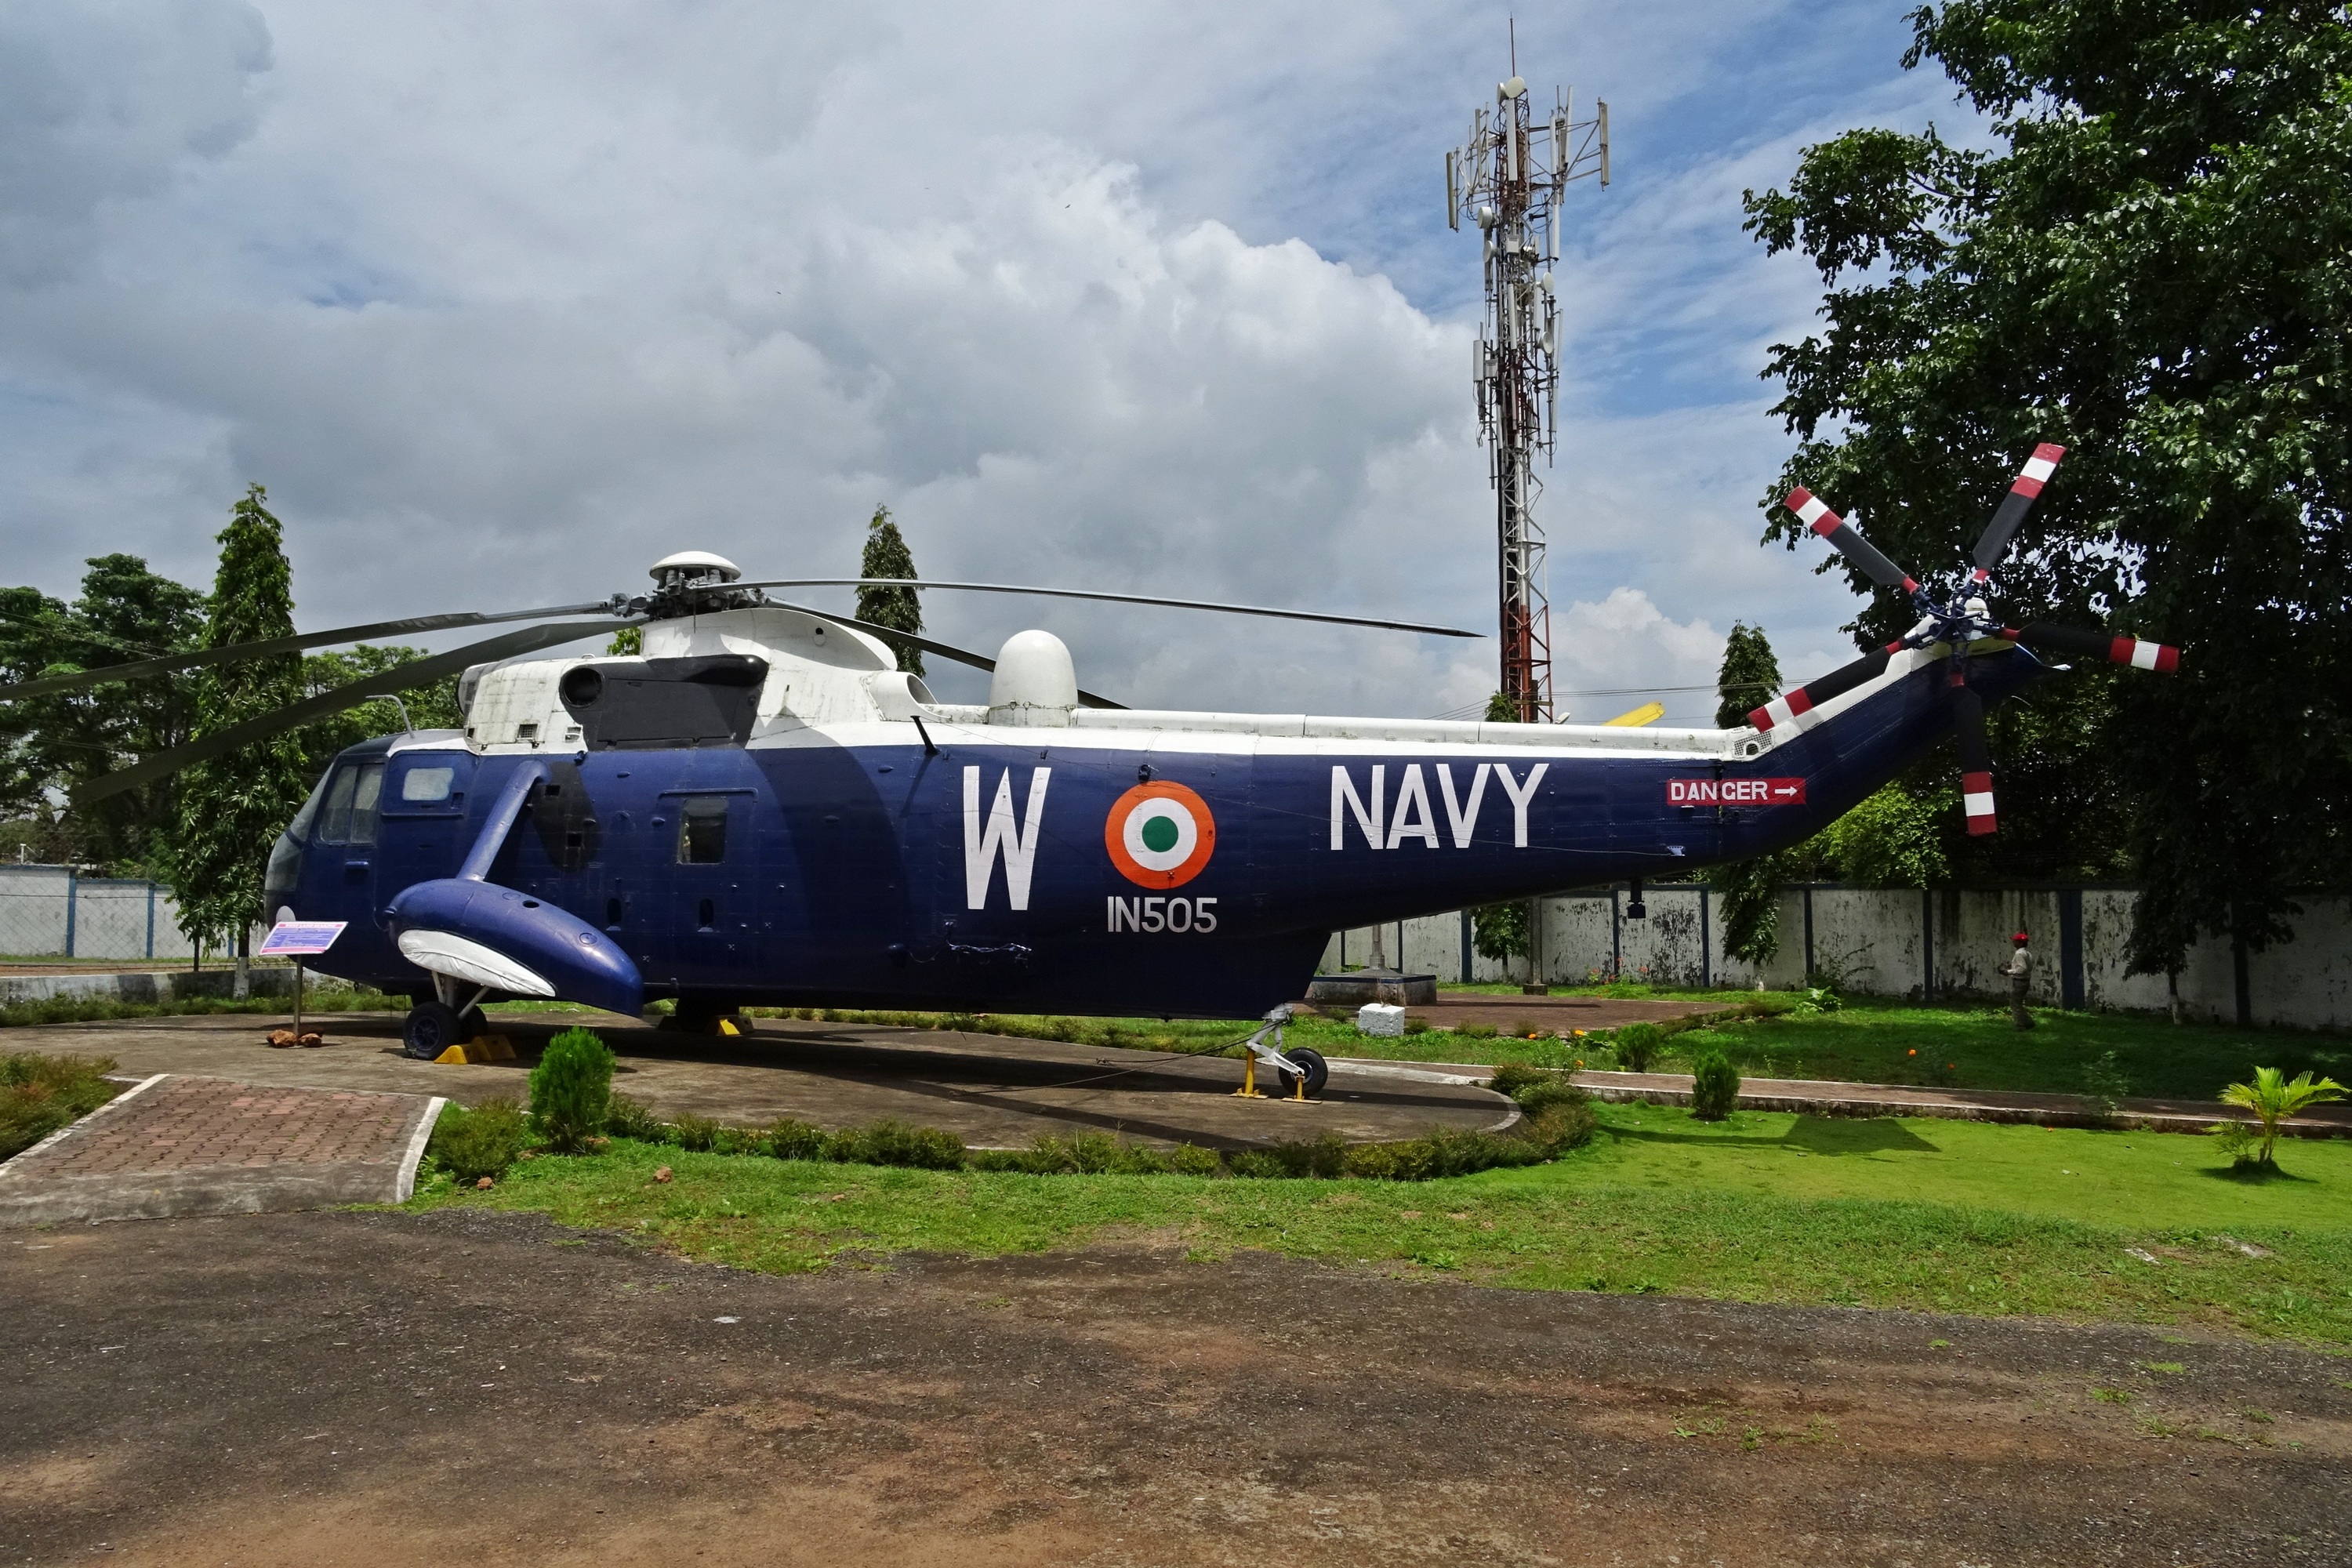
airplane, aircraft, transportation, vehicle, museum, aviation, flight, helicopter, india, naval, chopper, goa, rotorcraft, air force, atmosphere of earth, aircraft engine, military helicopter